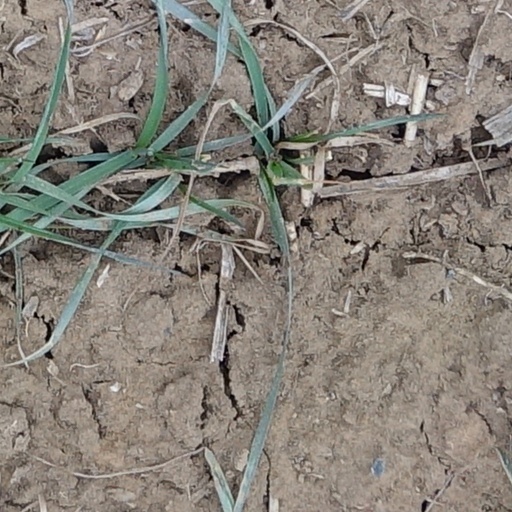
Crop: wheat